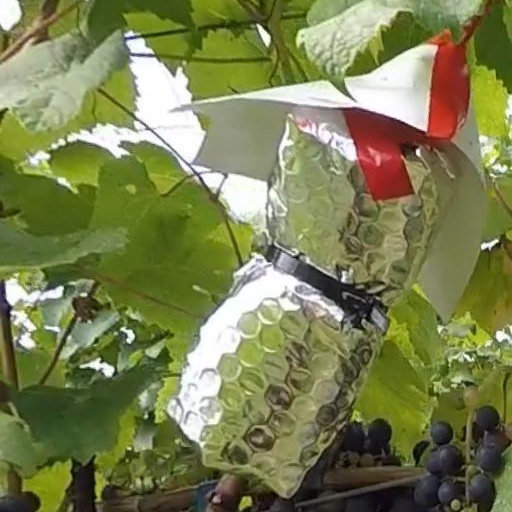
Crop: grape